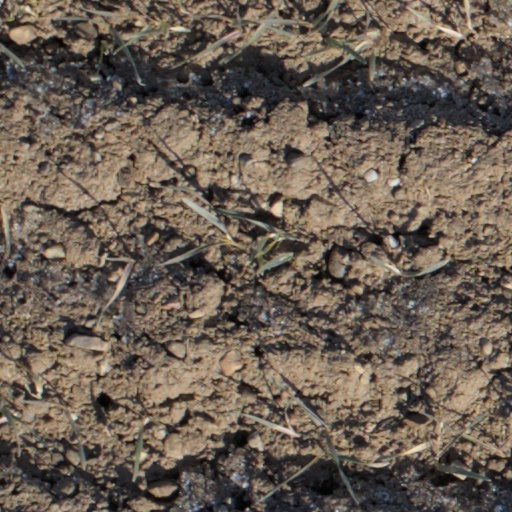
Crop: wheat